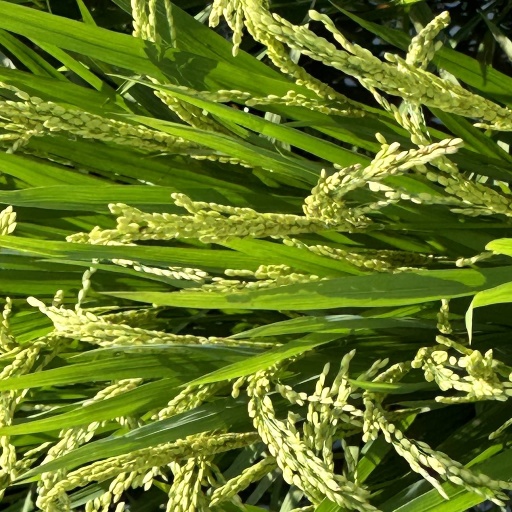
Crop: rice